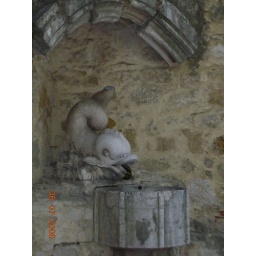
fish freak in st jorge's castle